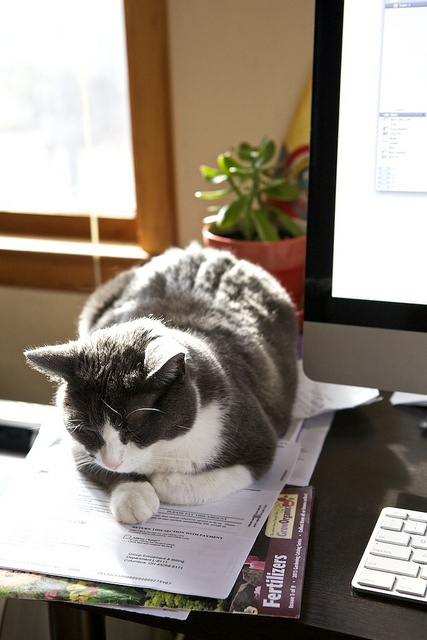
A cat sitting on paperwork on top of a table next to a computer.
A cat laying on top of a desk in front of two windows.
A cat is resting on a desk next to a computer
A grey and white cat laying down on papers near a computer key board.
A gray and white cat lies down on a pile of papers on a desk.